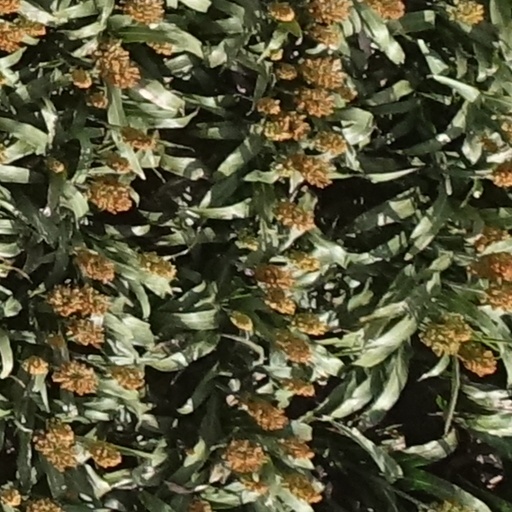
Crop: sorghum